Ajdovščina

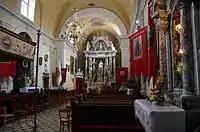
St. John the Baptist Church in Ajdovščina (interior)

The parish church in Ajdovščina is dedicated to John the Baptist and belongs to the Diocese of Koper. It is built on the site of a Roman cemetery. Its interior was painted by the local Baroque painter Anton Čebej. A second parish within the urban area of Ajdovščina is the Parish of Šturje, with the parish church dedicated to Saint George and another church dedicated to Saint Lawrence. The church in the hamlet of Fužine north of the main town, dedicated to Saint Anthony of Padua, also belongs to this parish.